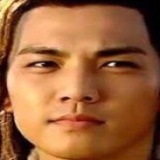
diễn viên Kiều Chấn Vũ